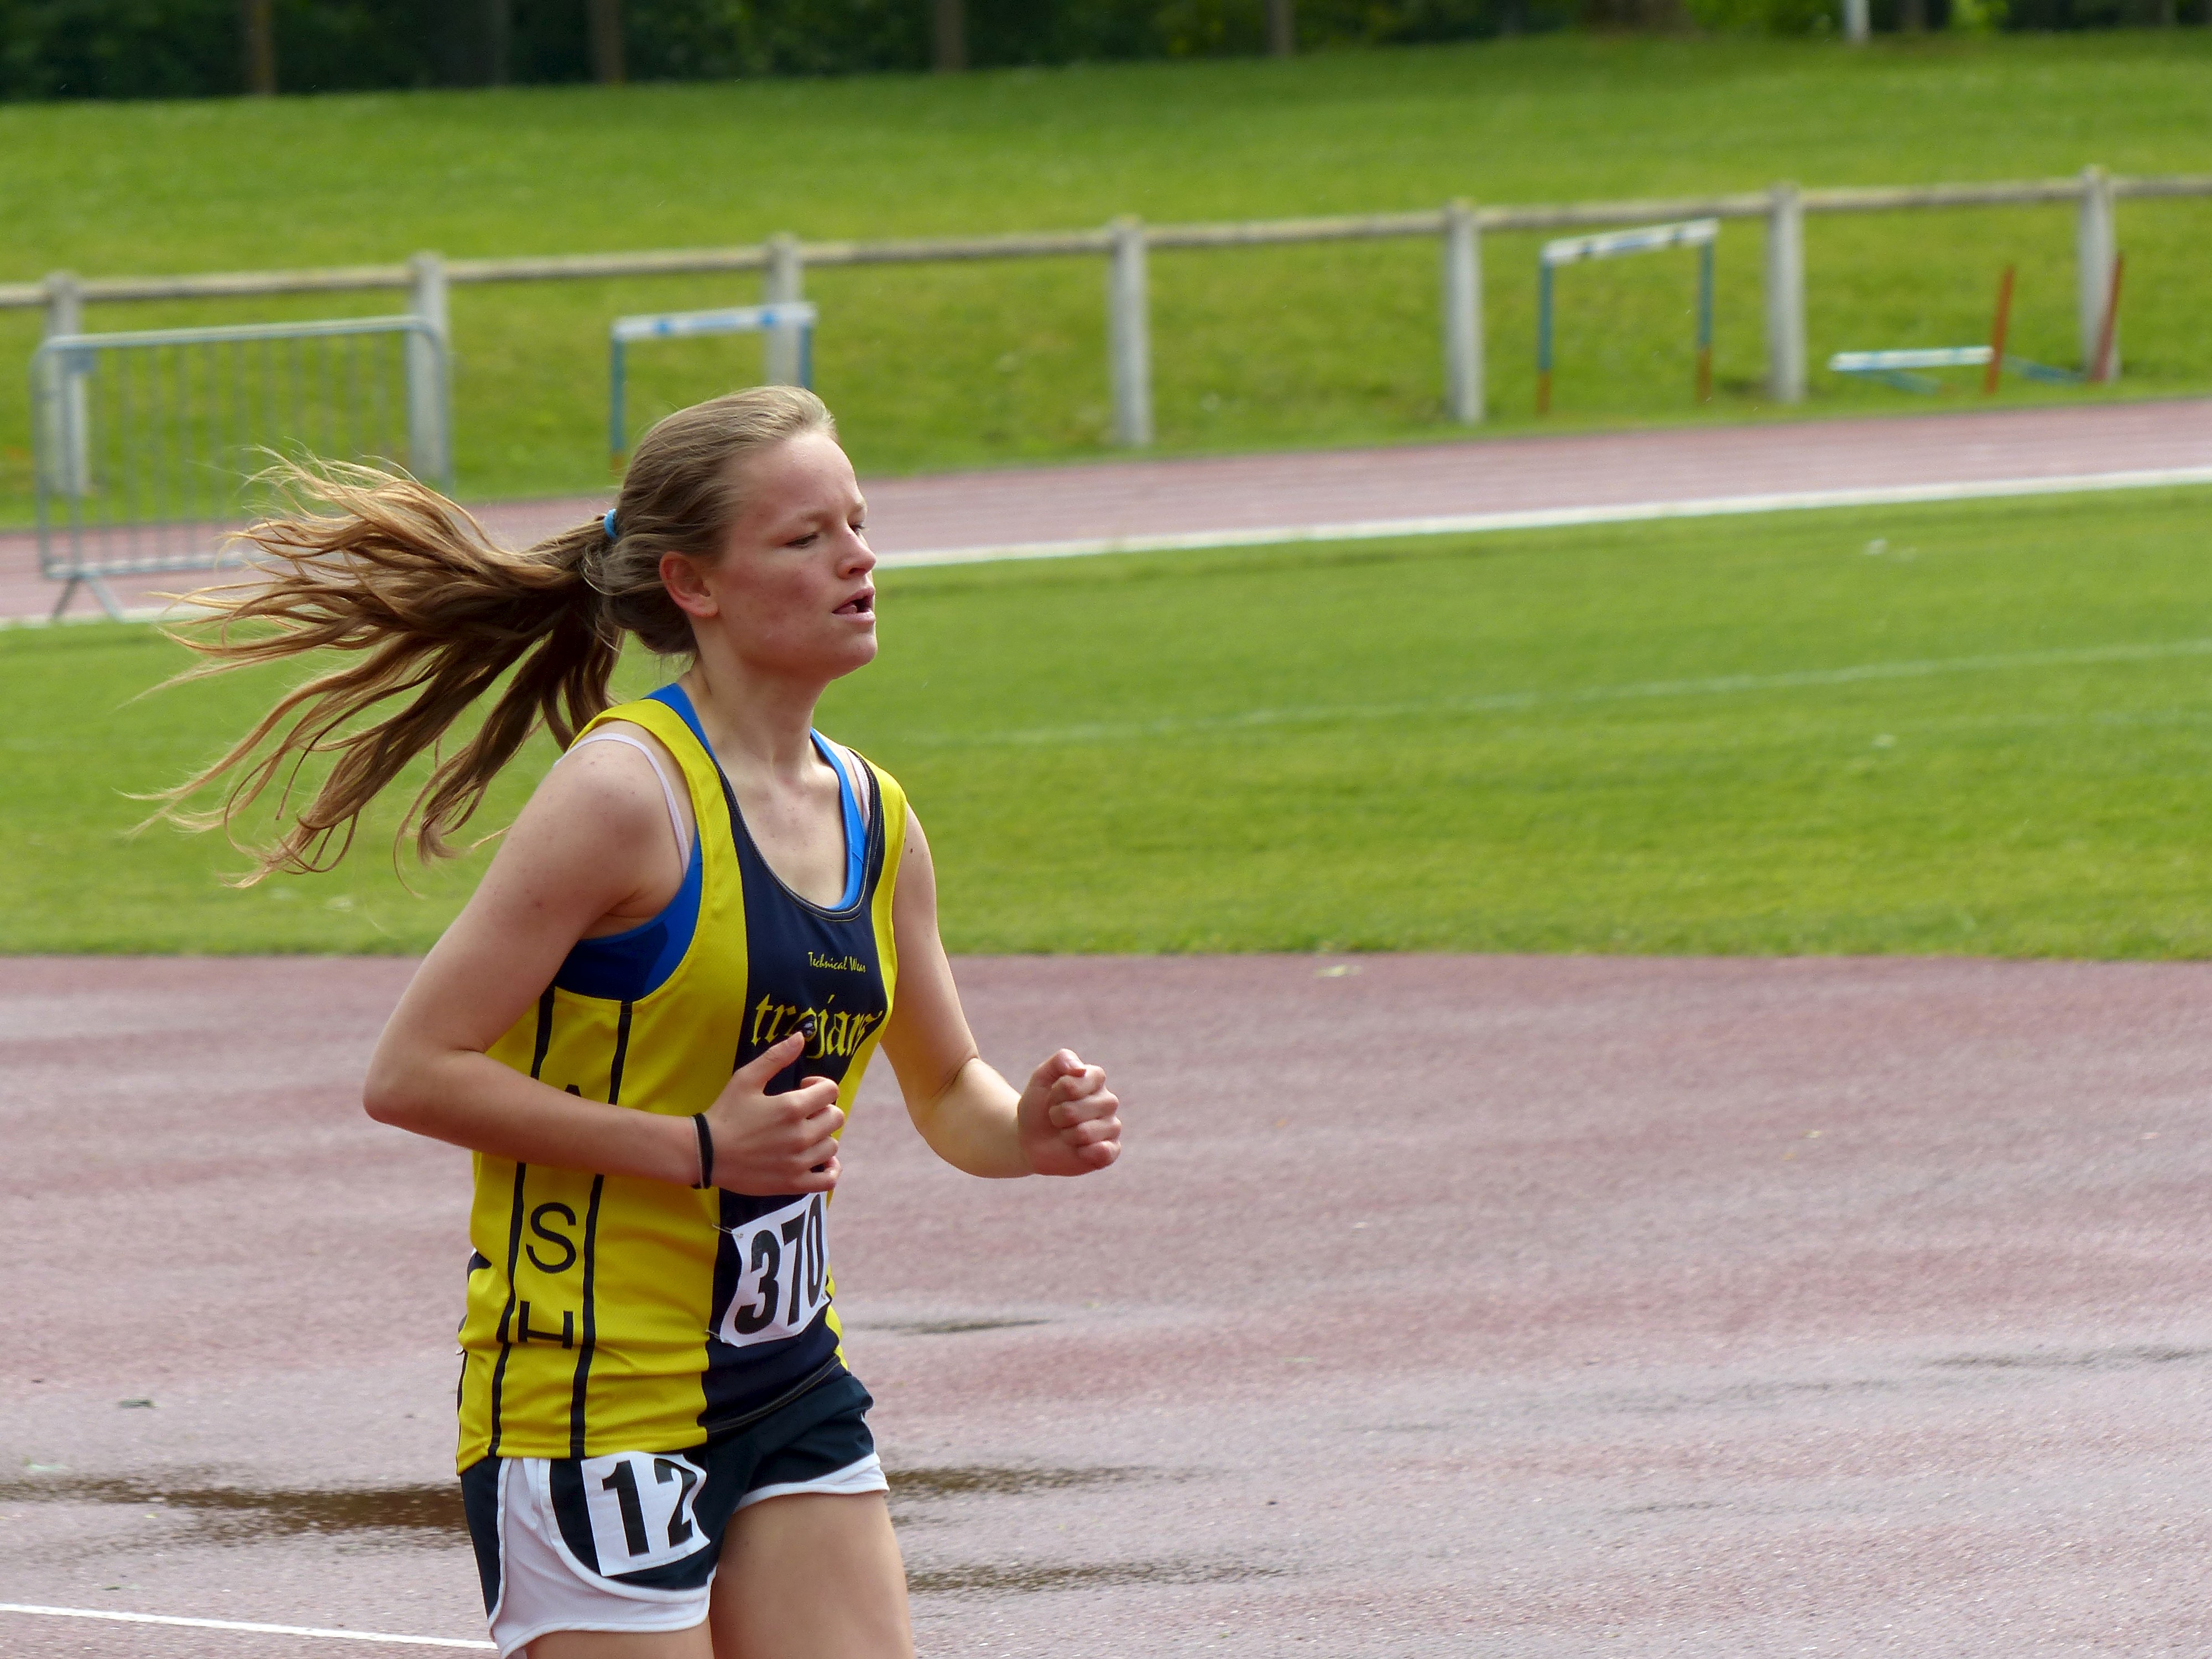
running, paris, jumping, 2013, team, sports, endurance, highschool, athletics, isst, sprint, trackandfield, physical exercise, human action, endurance sports, duathlon, track and field athletics, middle distance running